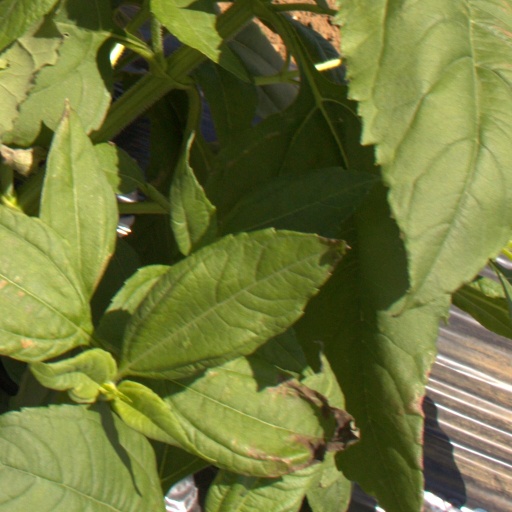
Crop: Jerusalem artichoke